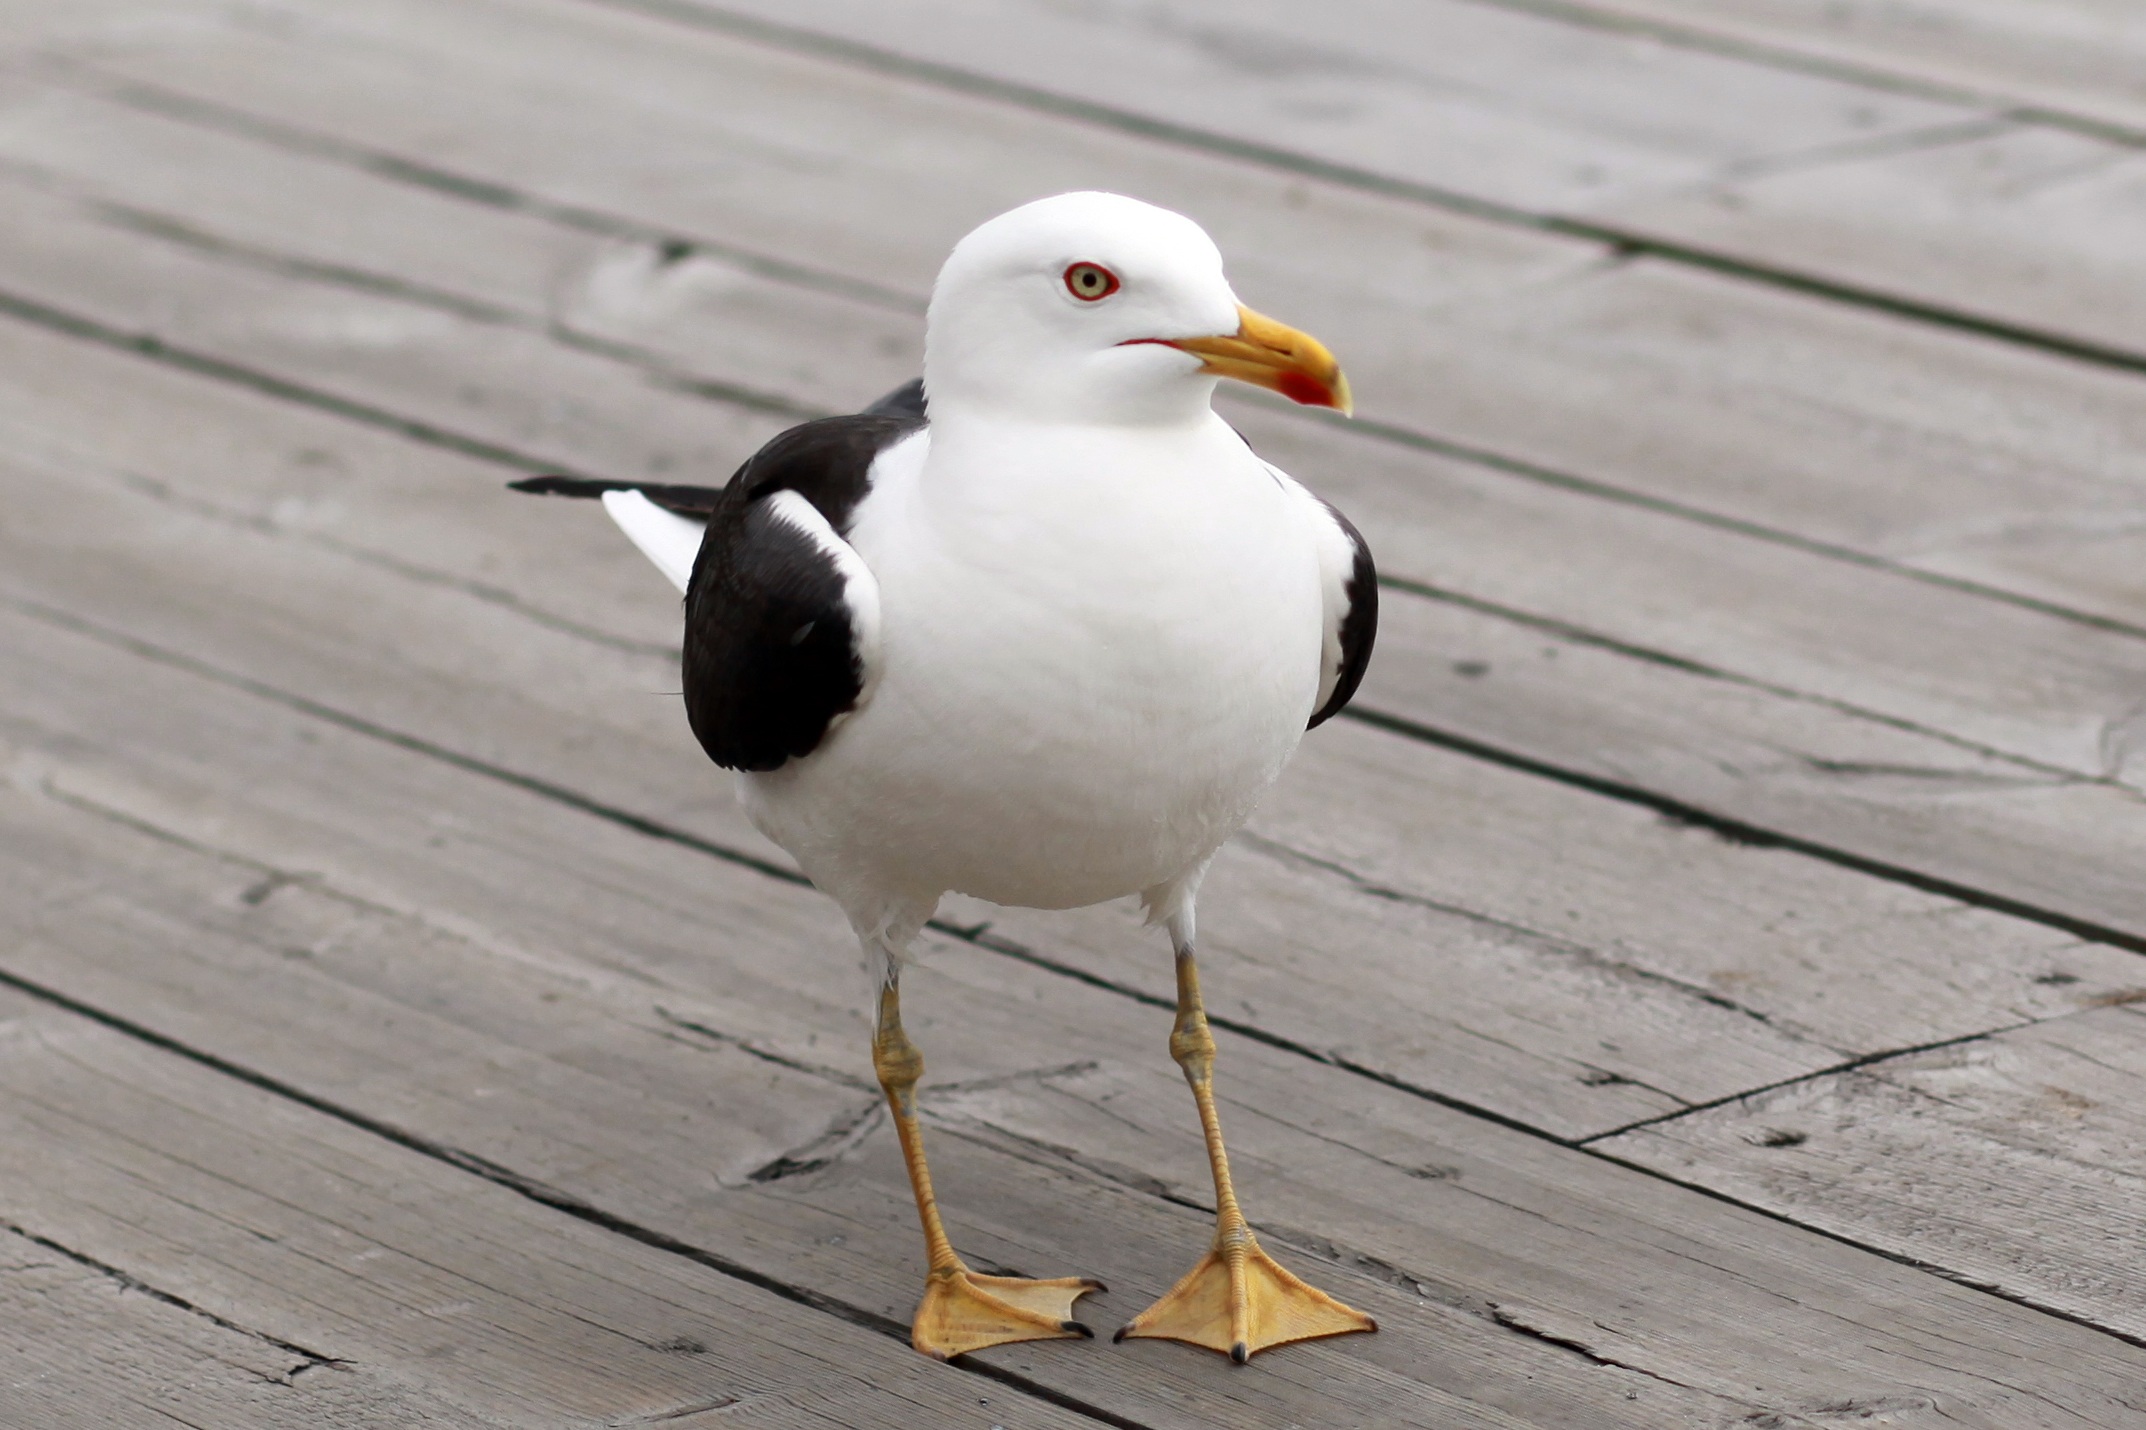
beach, bird, sky, animal, seabird, seagull, gull, beak, fauna, birds, wings, animals, seagulls, vertebrate, ave, shorebird, charadriiformes